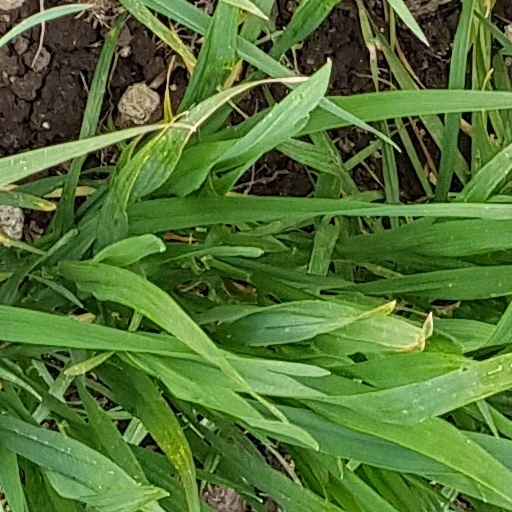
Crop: wheat